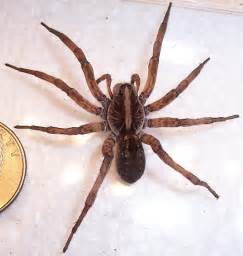
Label: ragno